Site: brandenburg
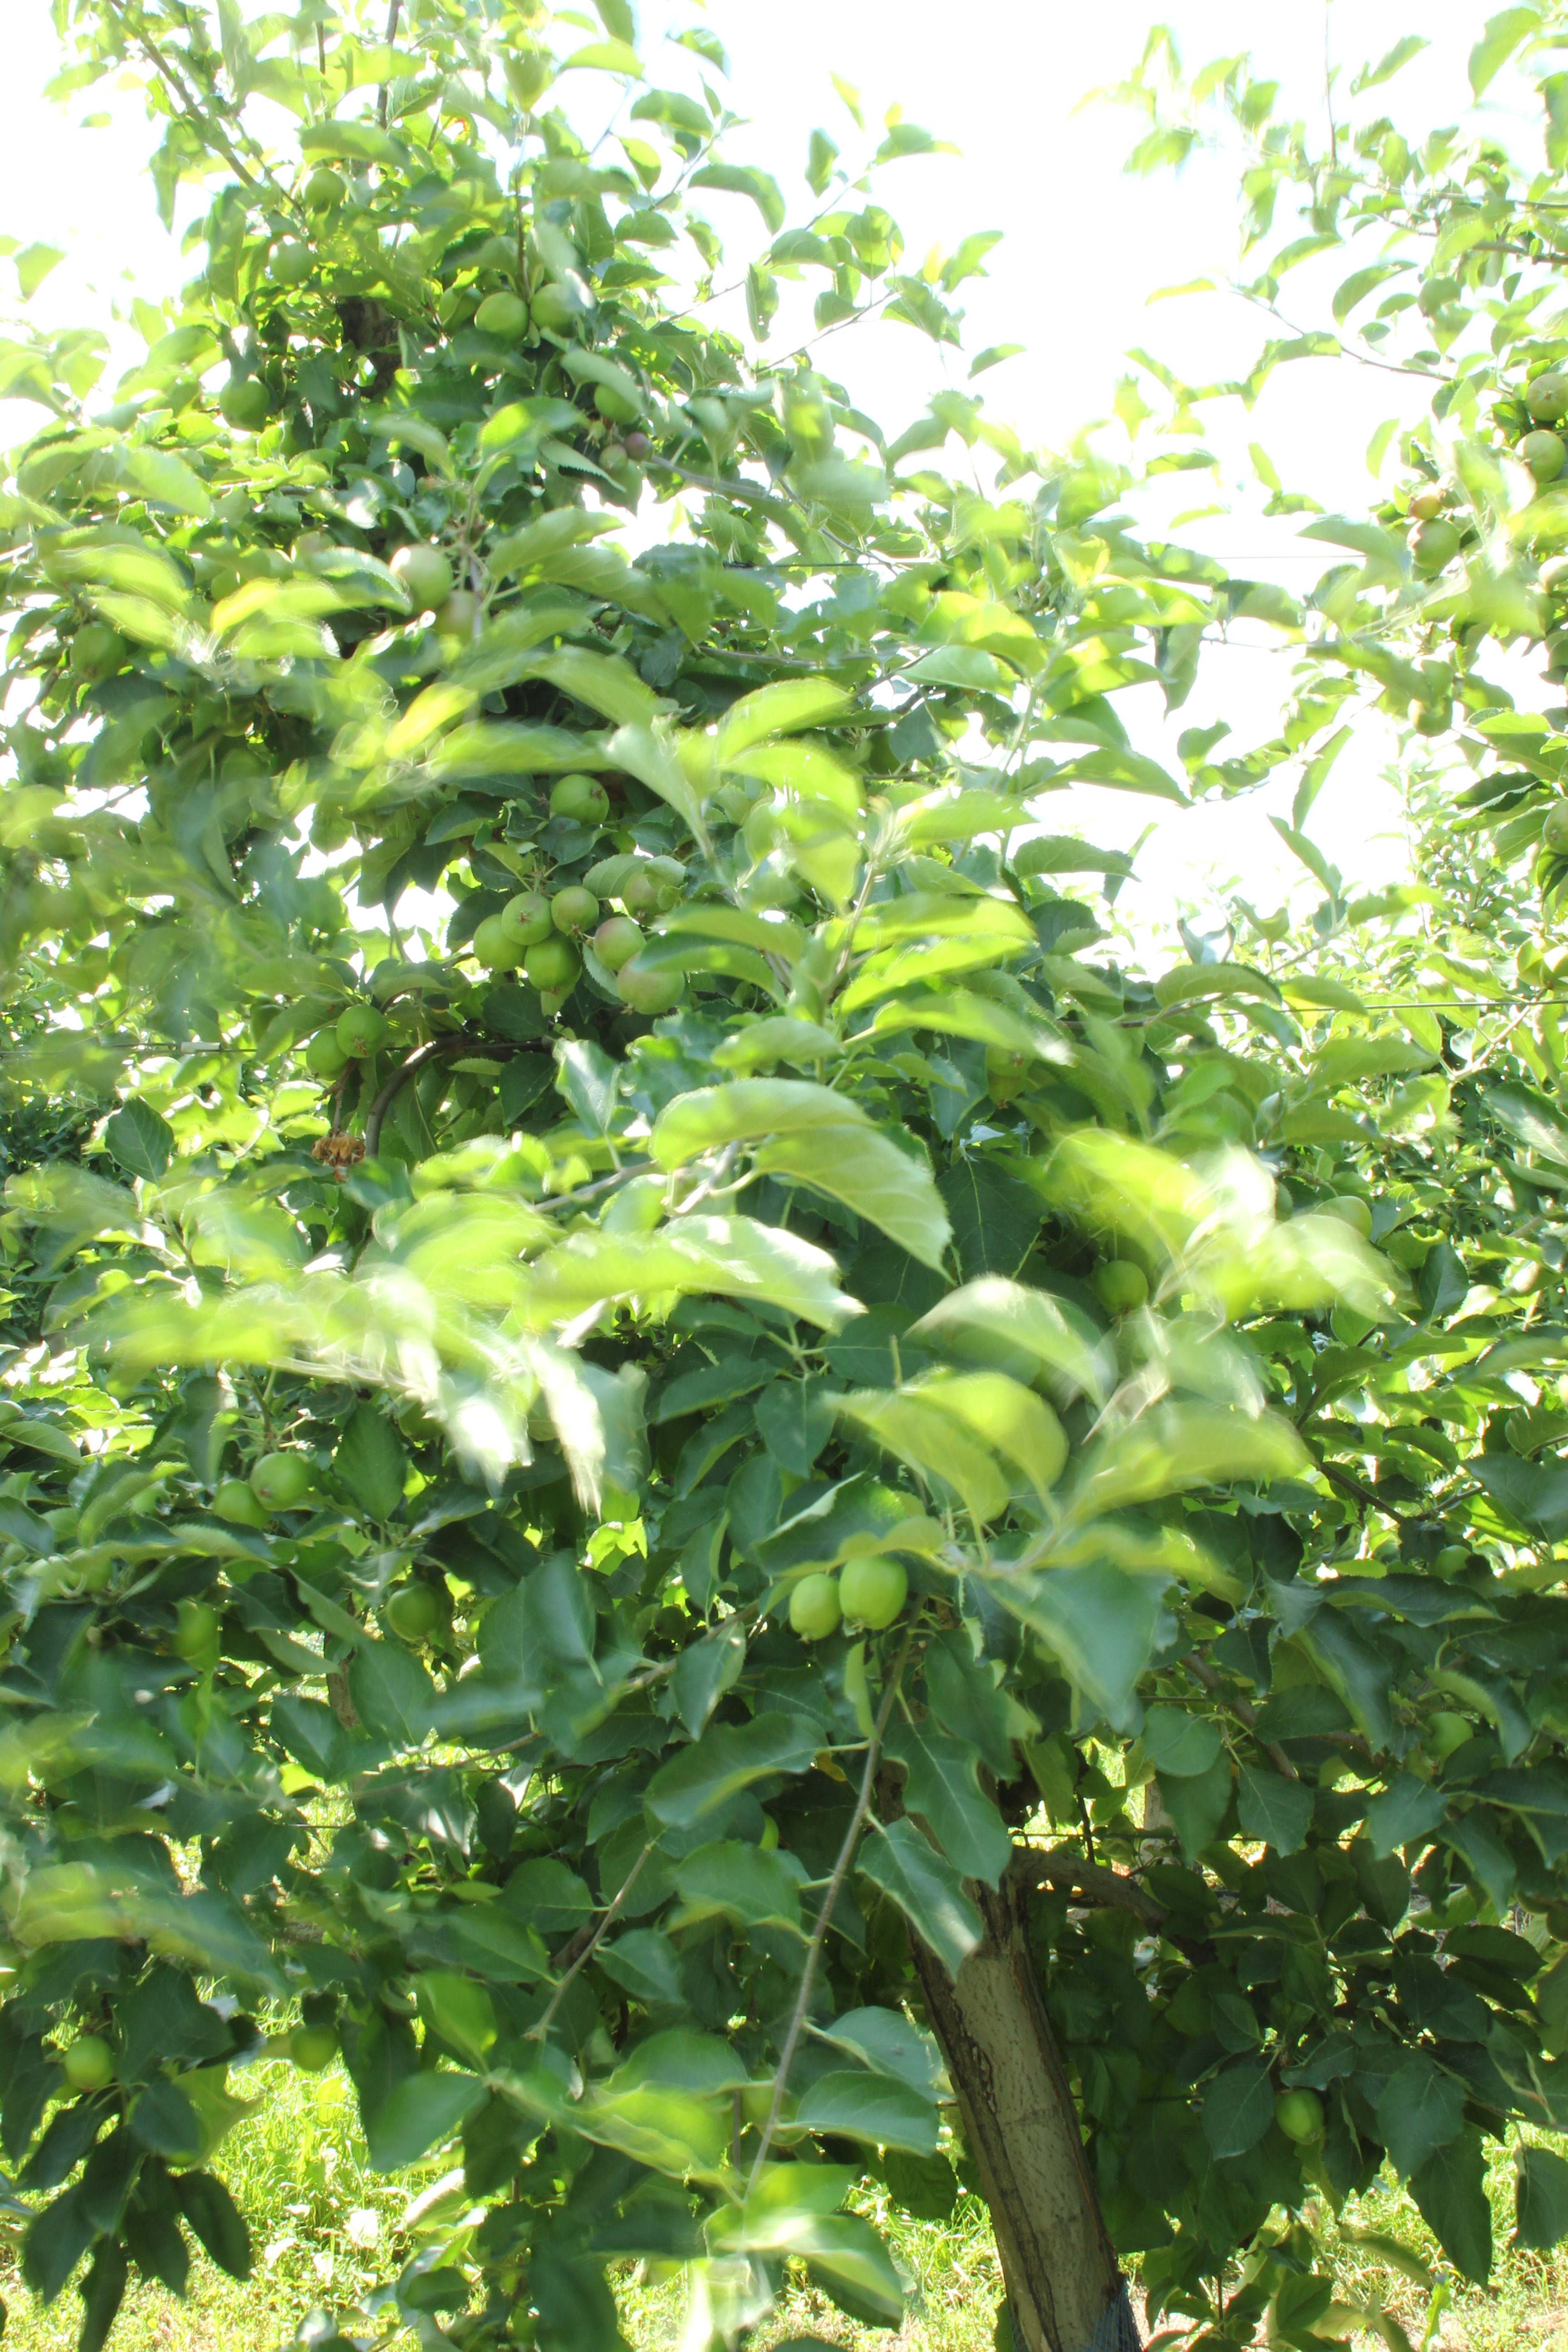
Growth stage (BBCH 74): Development of fruit